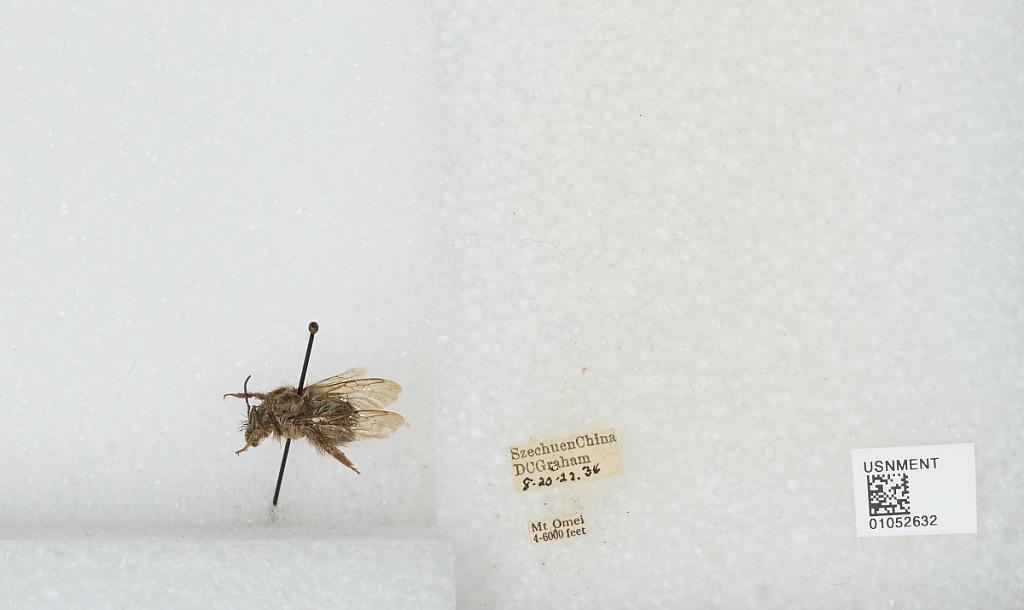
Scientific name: Bombus sp.
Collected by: D. Graham
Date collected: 1934-8-20
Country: China
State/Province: Sichuan
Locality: Mount Emei